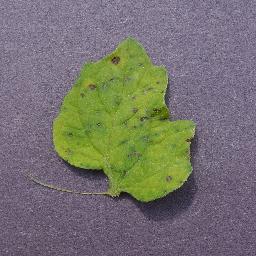
Label: Tomato___Septoria_leaf_spot